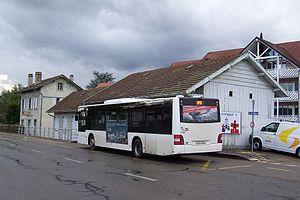
Ancienne gare de Crassier sur le Chemin de fer Nyon-Crassier-Divonne
Les Transports publics de la région nyonnaise sont une entreprise de transports publics de Suisse, desservant Nyon et ses environs, la région de la Côte vaudoise. La compagnie est liée à celle du chemin de fer Nyon-Saint-Cergue-Morez depuis 1996.